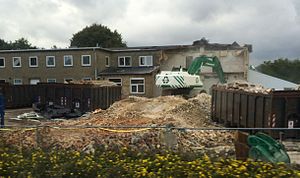
Terndrup Sygehus / Nedrivning
Nordfløjen på Terndrup Sygehus blev nedrevet den 3-10. september 2014.
Terndrup Sygehus
Terndrup Sygehus var et sygehus i Terndrup. I 1991 overgik sygehuset til rehabiliteringssygehus under Hobro Sygehus og i 2008 blev også dette sygehus helt lukket ned, hvorefter sygehuset stod tomt. Bygningerne blev i 2009 sat til salg for 3,8 millioner kroner.